Santa Barbara Independent

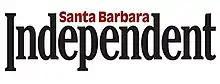

The Santa Barbara Independent is a news, arts, and alternative newspaper published every Thursday in Santa Barbara, California, United States.